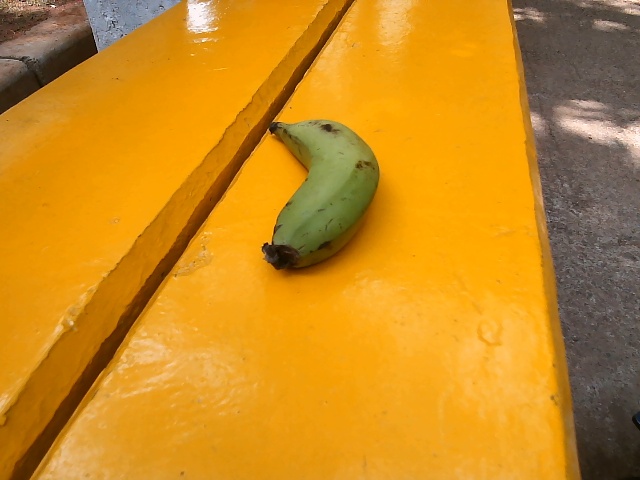
Label: Raw_Banana